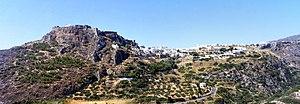
Cythère est un village de Grèce en Attique, capitale de l'île de Cythère et du dème homonyme.